Kamakshi Amman Temple

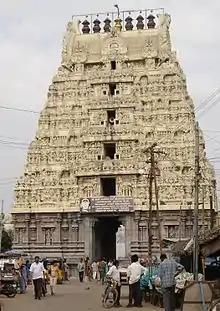
Main gopuram (entrance tower) to the temple

The Kamakshi Amman Temple, also known as Kamakoti Nayaki Kovil, is a Hindu temple dedicated to the goddess Kamakshi, one of the highest aspects of Adi Parashakti, the supreme goddess in Shaktism. The temple is located in the historic city of Kanchipuram, near Chennai, India.